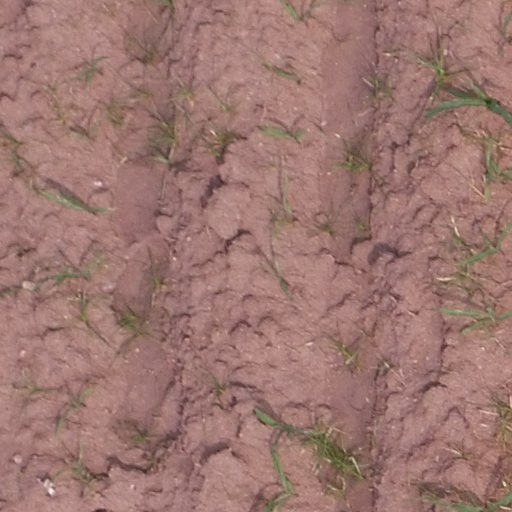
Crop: maize; corn